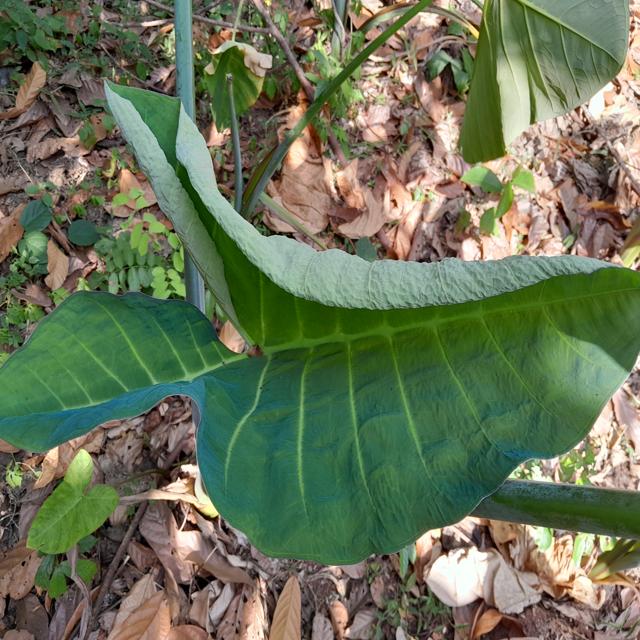
Label: Healthy